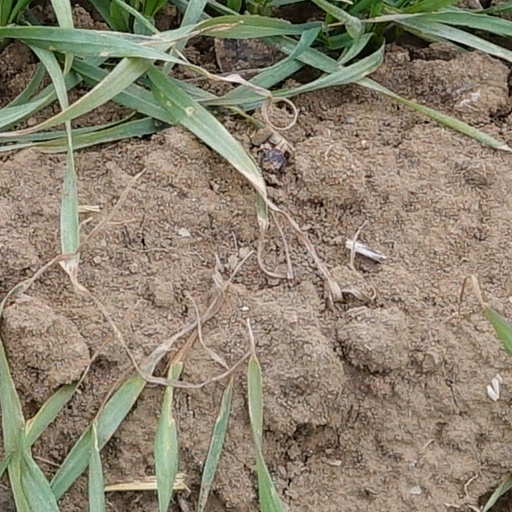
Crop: wheat